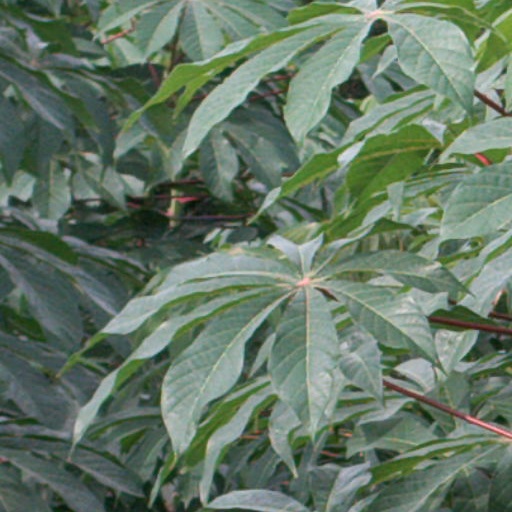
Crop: cassava